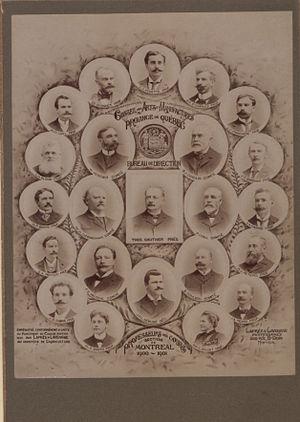
Le comite et professeurs du Conseil des Arts et Manufactures de Montreal.
Le Conseil des arts et manufactures de la province de Québec est un organisme gouvernemental.